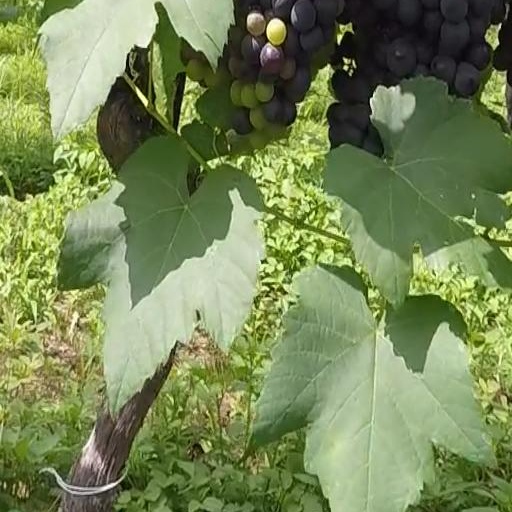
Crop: grape